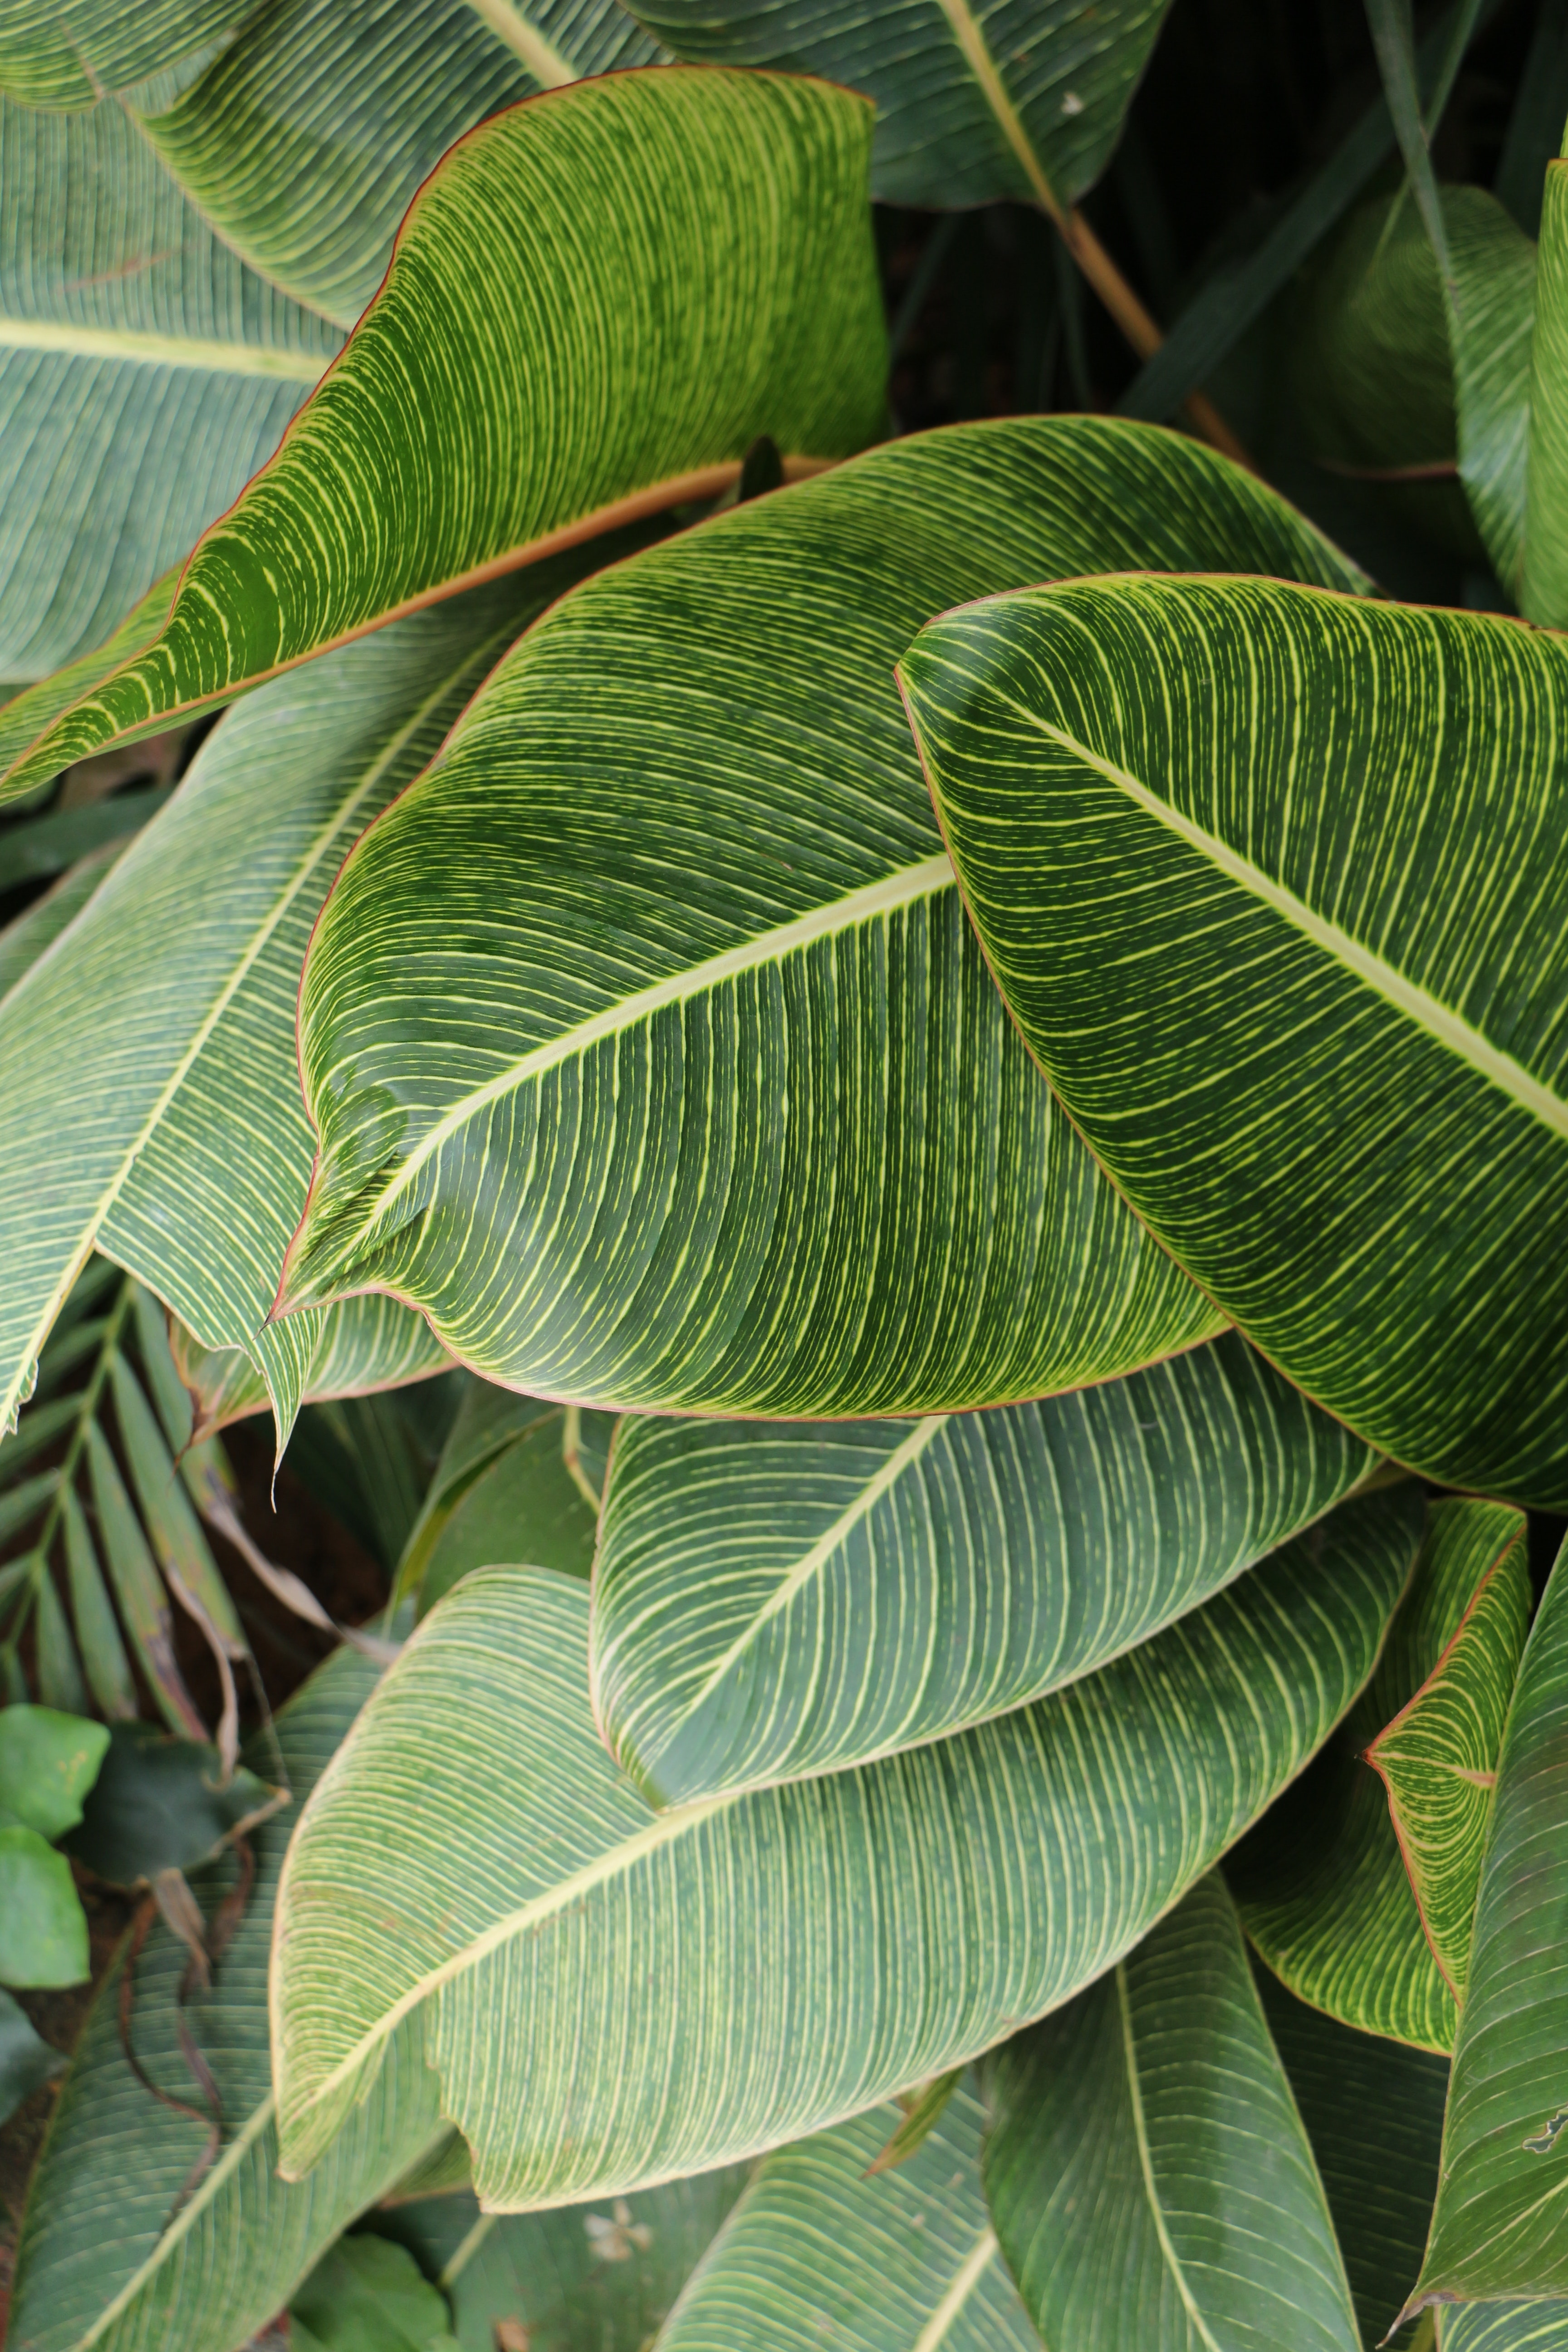
leaf, plant, flower, tree, botany, flowering plant, organism, terrestrial plant, pattern